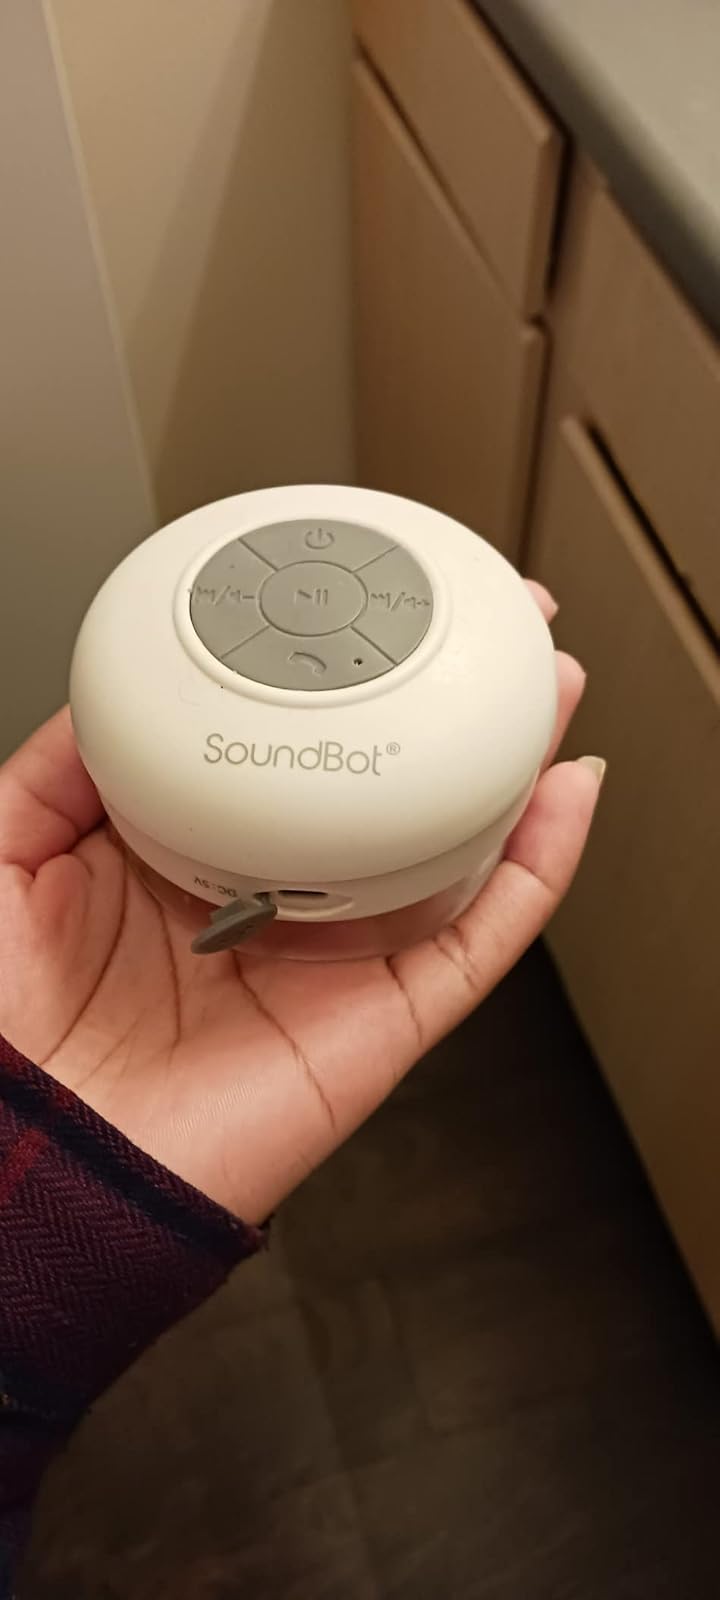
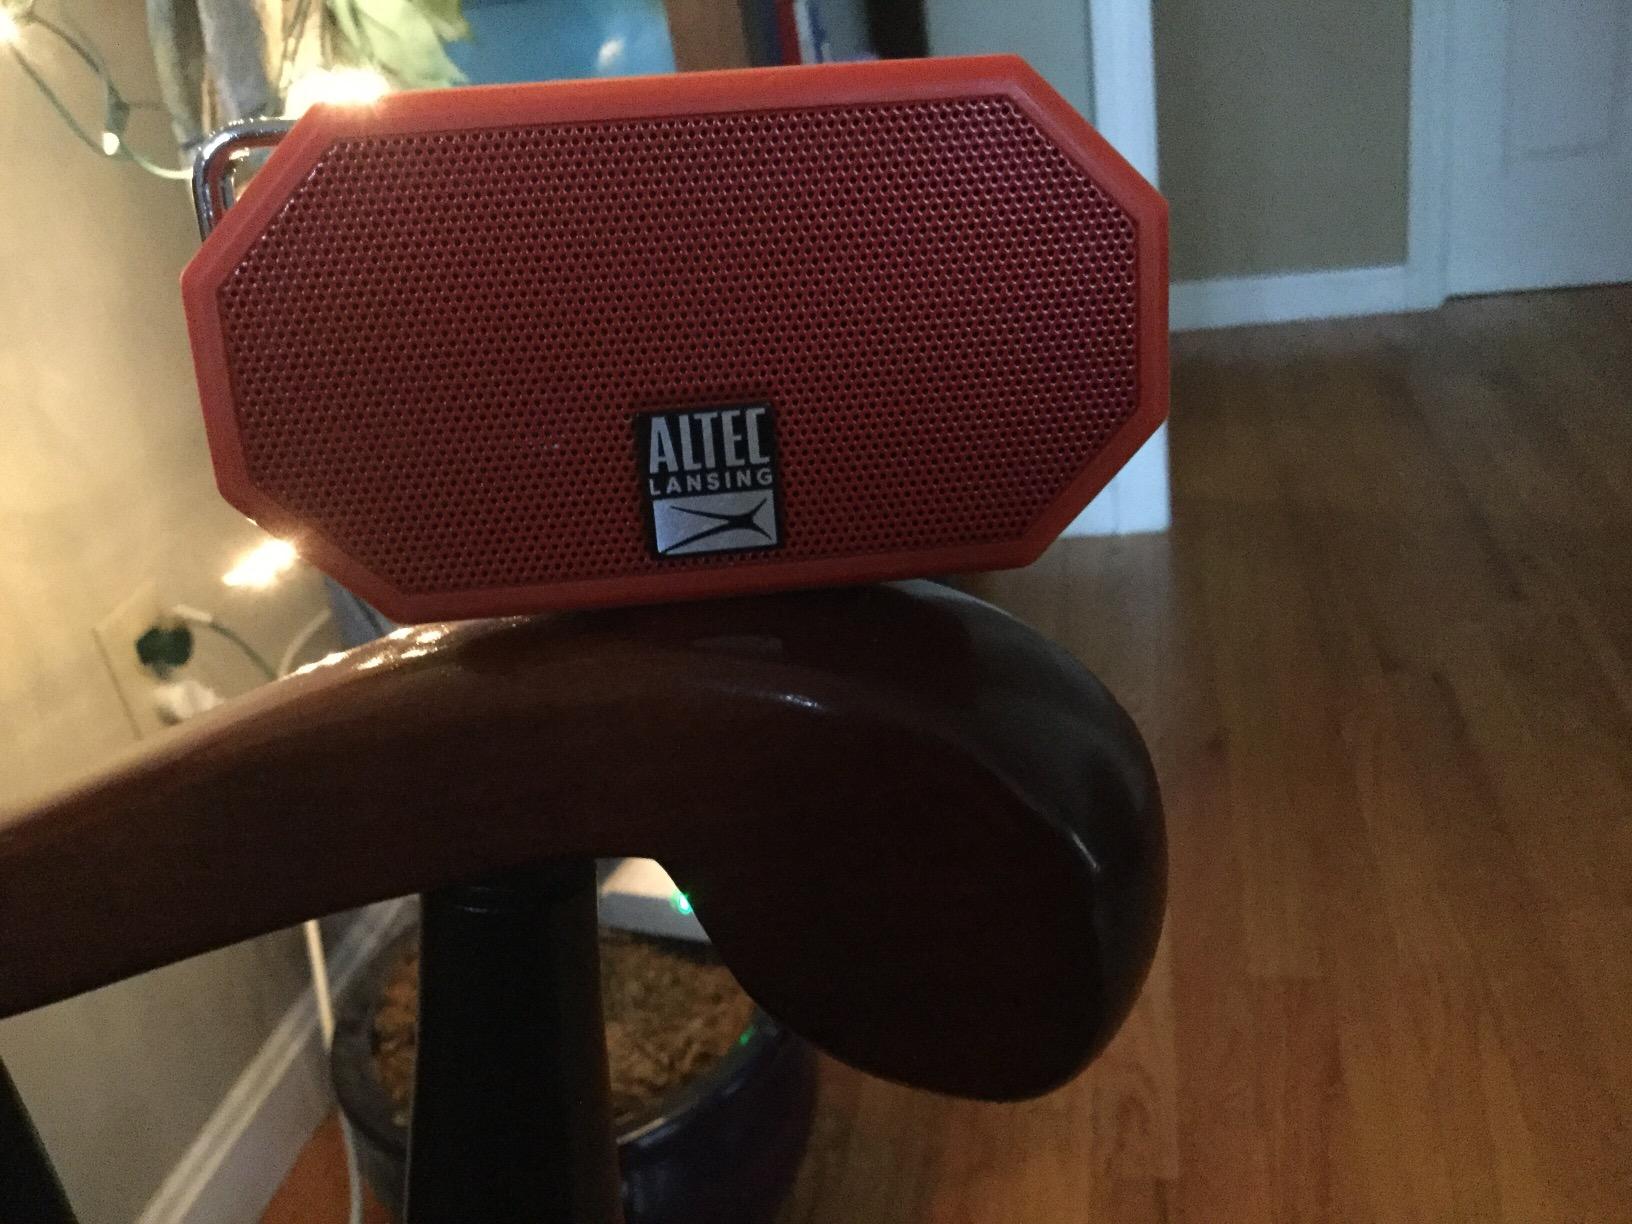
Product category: speaker
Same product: no